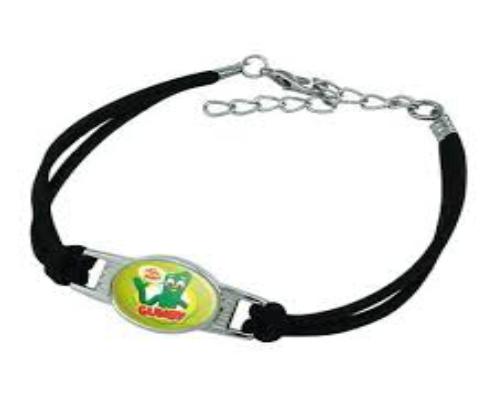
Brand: gumby
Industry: Clothes